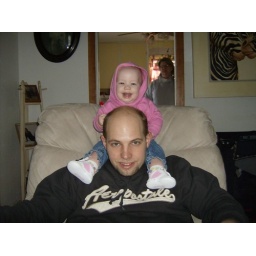
Favorite seat in the house